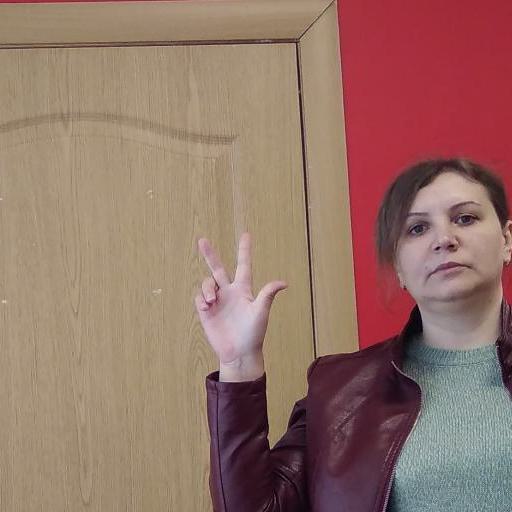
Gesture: three2